Baltimore City Hall

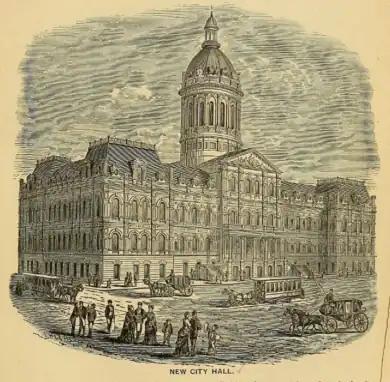
City Hall in 1873

In its early years, Baltimore city government met in a series of buildings that it purchased or leased, including the Maryland Insurance Company building on South Street from 1801 to approximately 1812; the Baltimore Dancing Assembly Rooms at the northeast corner of Holliday and East Streets (later Fayette Street) from 1818 to 1823; the Baltimore Exchange Company from 1823 to 1830; and Peale's Baltimore Museum and Gallery of Fine Arts from 1830 until city government moved into the new City Hall in the spring of 1875. At the laying of the cornerstone for the new building on October 18, 1867, speaker John H.B. Latrobe noted of the museum location that "the First Branch held its sessions in what was formerly the very modest picture gallery of Peale's Museum, and the Second Branch succeeded a collection of stuffed animals in an adjacent room."